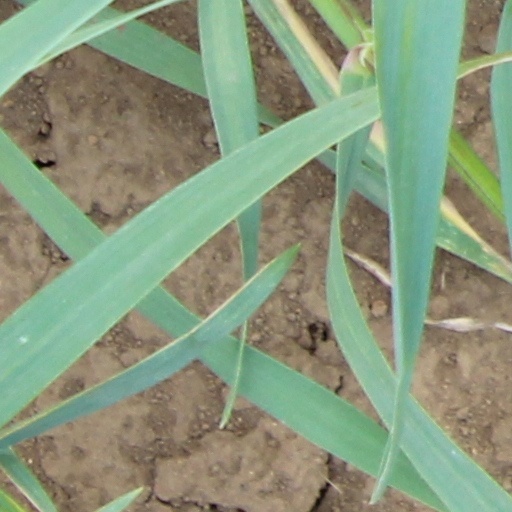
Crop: wheat